Church of St Peter, Shirwell

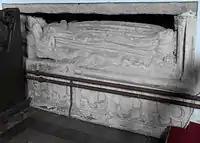
Effigy of Blanche St. Leger (d.1483)

In a recess with quatrefoil decoration in the North chancel wall is an unrestored 15th-century effigy of a lady, possibly of Blanche St. Leger (d. 1483) on a tomb chest. The recess is much too low for the monument which was probably moved here from elsewhere in the church. Above this is a monument to Lady Anne Chichester (d. 1723). Other 18th-century monuments survive in the church. The glass in the East window was installed in 1898 and is by Charles Eamer Kempe; it is dedicated to the Revd. John James Chichester (1825-1894), Rector of Shirwell. The uncoloured glass in rectangular and diamond patterns in other windows in the church is by William White. Here also is a memorial plaque to the aviator and sailor Sir Francis Chichester, who was born in the Rectory in the village and who is also buried in the churchyard.